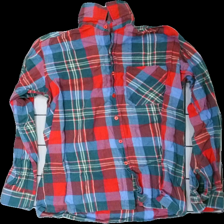
View: front
Type: Shirt
Category: Men
Brand: Not in the list
Brand text on label: country store
Colors: Blue, White, Green, Multicolor
Material: 100% cotton
Pattern: Checkered print
Cut: Regular
Size: M
Season: All
Damage location: top right
Damage 2 location: top center
Damage 3 location: middle right
Price range: <50
Recommended usage: Export
Description: rutig skjorta, nopprig